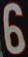
Number: 6